Sohel Taj

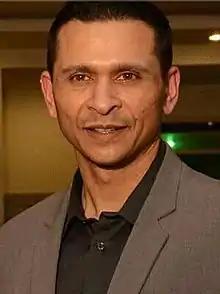
Taj in 2016

Tanjim Ahmad Sohel Taj (born 5 January 1970) better known as just Sohel Taj, is a fitness and health activist, bodybuilder and retired Bangladesh Awami League politician and former State Minister of Home Affairs. He is the son of Bangladesh's first Prime Minister Tajuddin Ahmad.